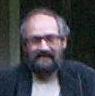
Age: 46